Norm Oliver (footballer, born 1922)

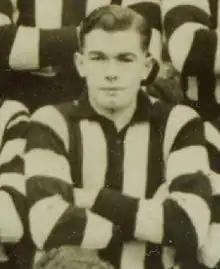
Oliver in 1940

Norman Leslie Oliver (15 August 1922 – 27 June 1944) was an Australian rules footballer who played with Collingwood in the Victorian Football League (VFL). He was also a talented tennis player, and there was a possibility of him being a future Davis Cup player.